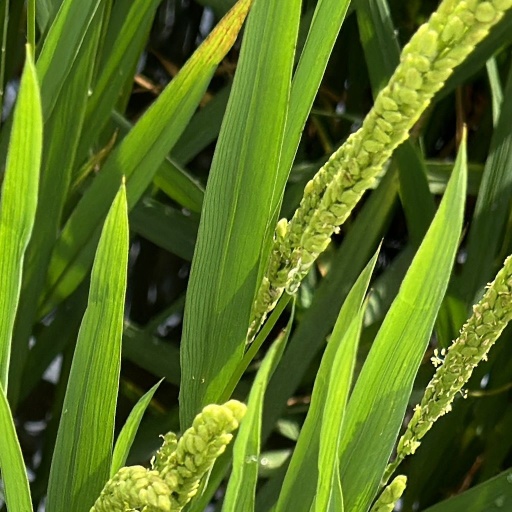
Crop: rice